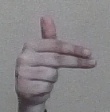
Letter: ghain